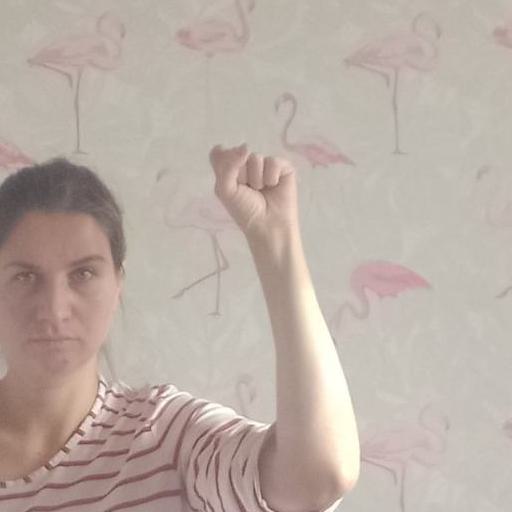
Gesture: fist